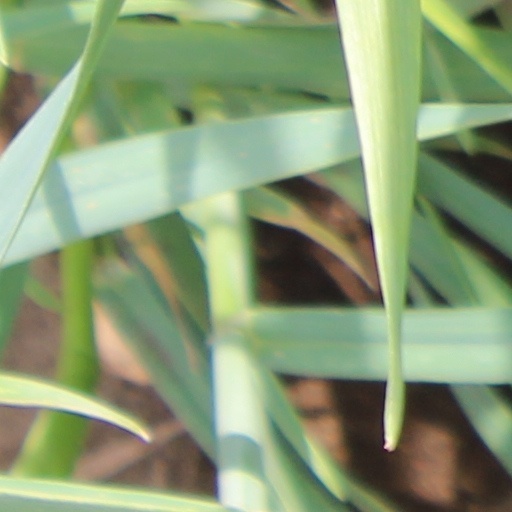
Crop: wheat